Somalia

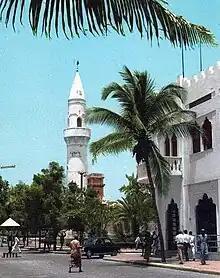
An avenue in downtown Mogadishu in 1963

The Italians began local infrastructure projects, including the construction of hospitals, farms and schools. Fascist Italy, under Benito Mussolini, attacked Abyssinia (Ethiopia) in 1935, with an aim to colonize it. The invasion was condemned by the League of Nations, but little was done to stop it or to liberate occupied Ethiopia. In 1936, Italian Somalia was integrated into Italian East Africa, alongside Eritrea and Ethiopia, as the Somalia Governorate. On 3 August 1940, Italian troops, including Somali colonial units, crossed from Ethiopia to invade British Somaliland, and by 14 August, succeeded in taking Berbera from the British.